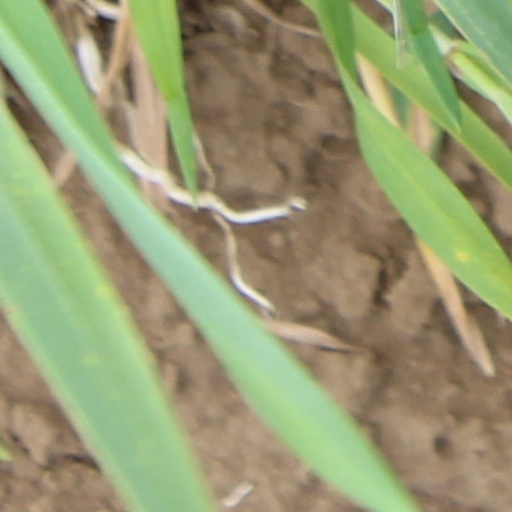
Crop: wheat